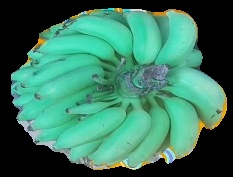
Variety: elakki-bale
Grade: grade2